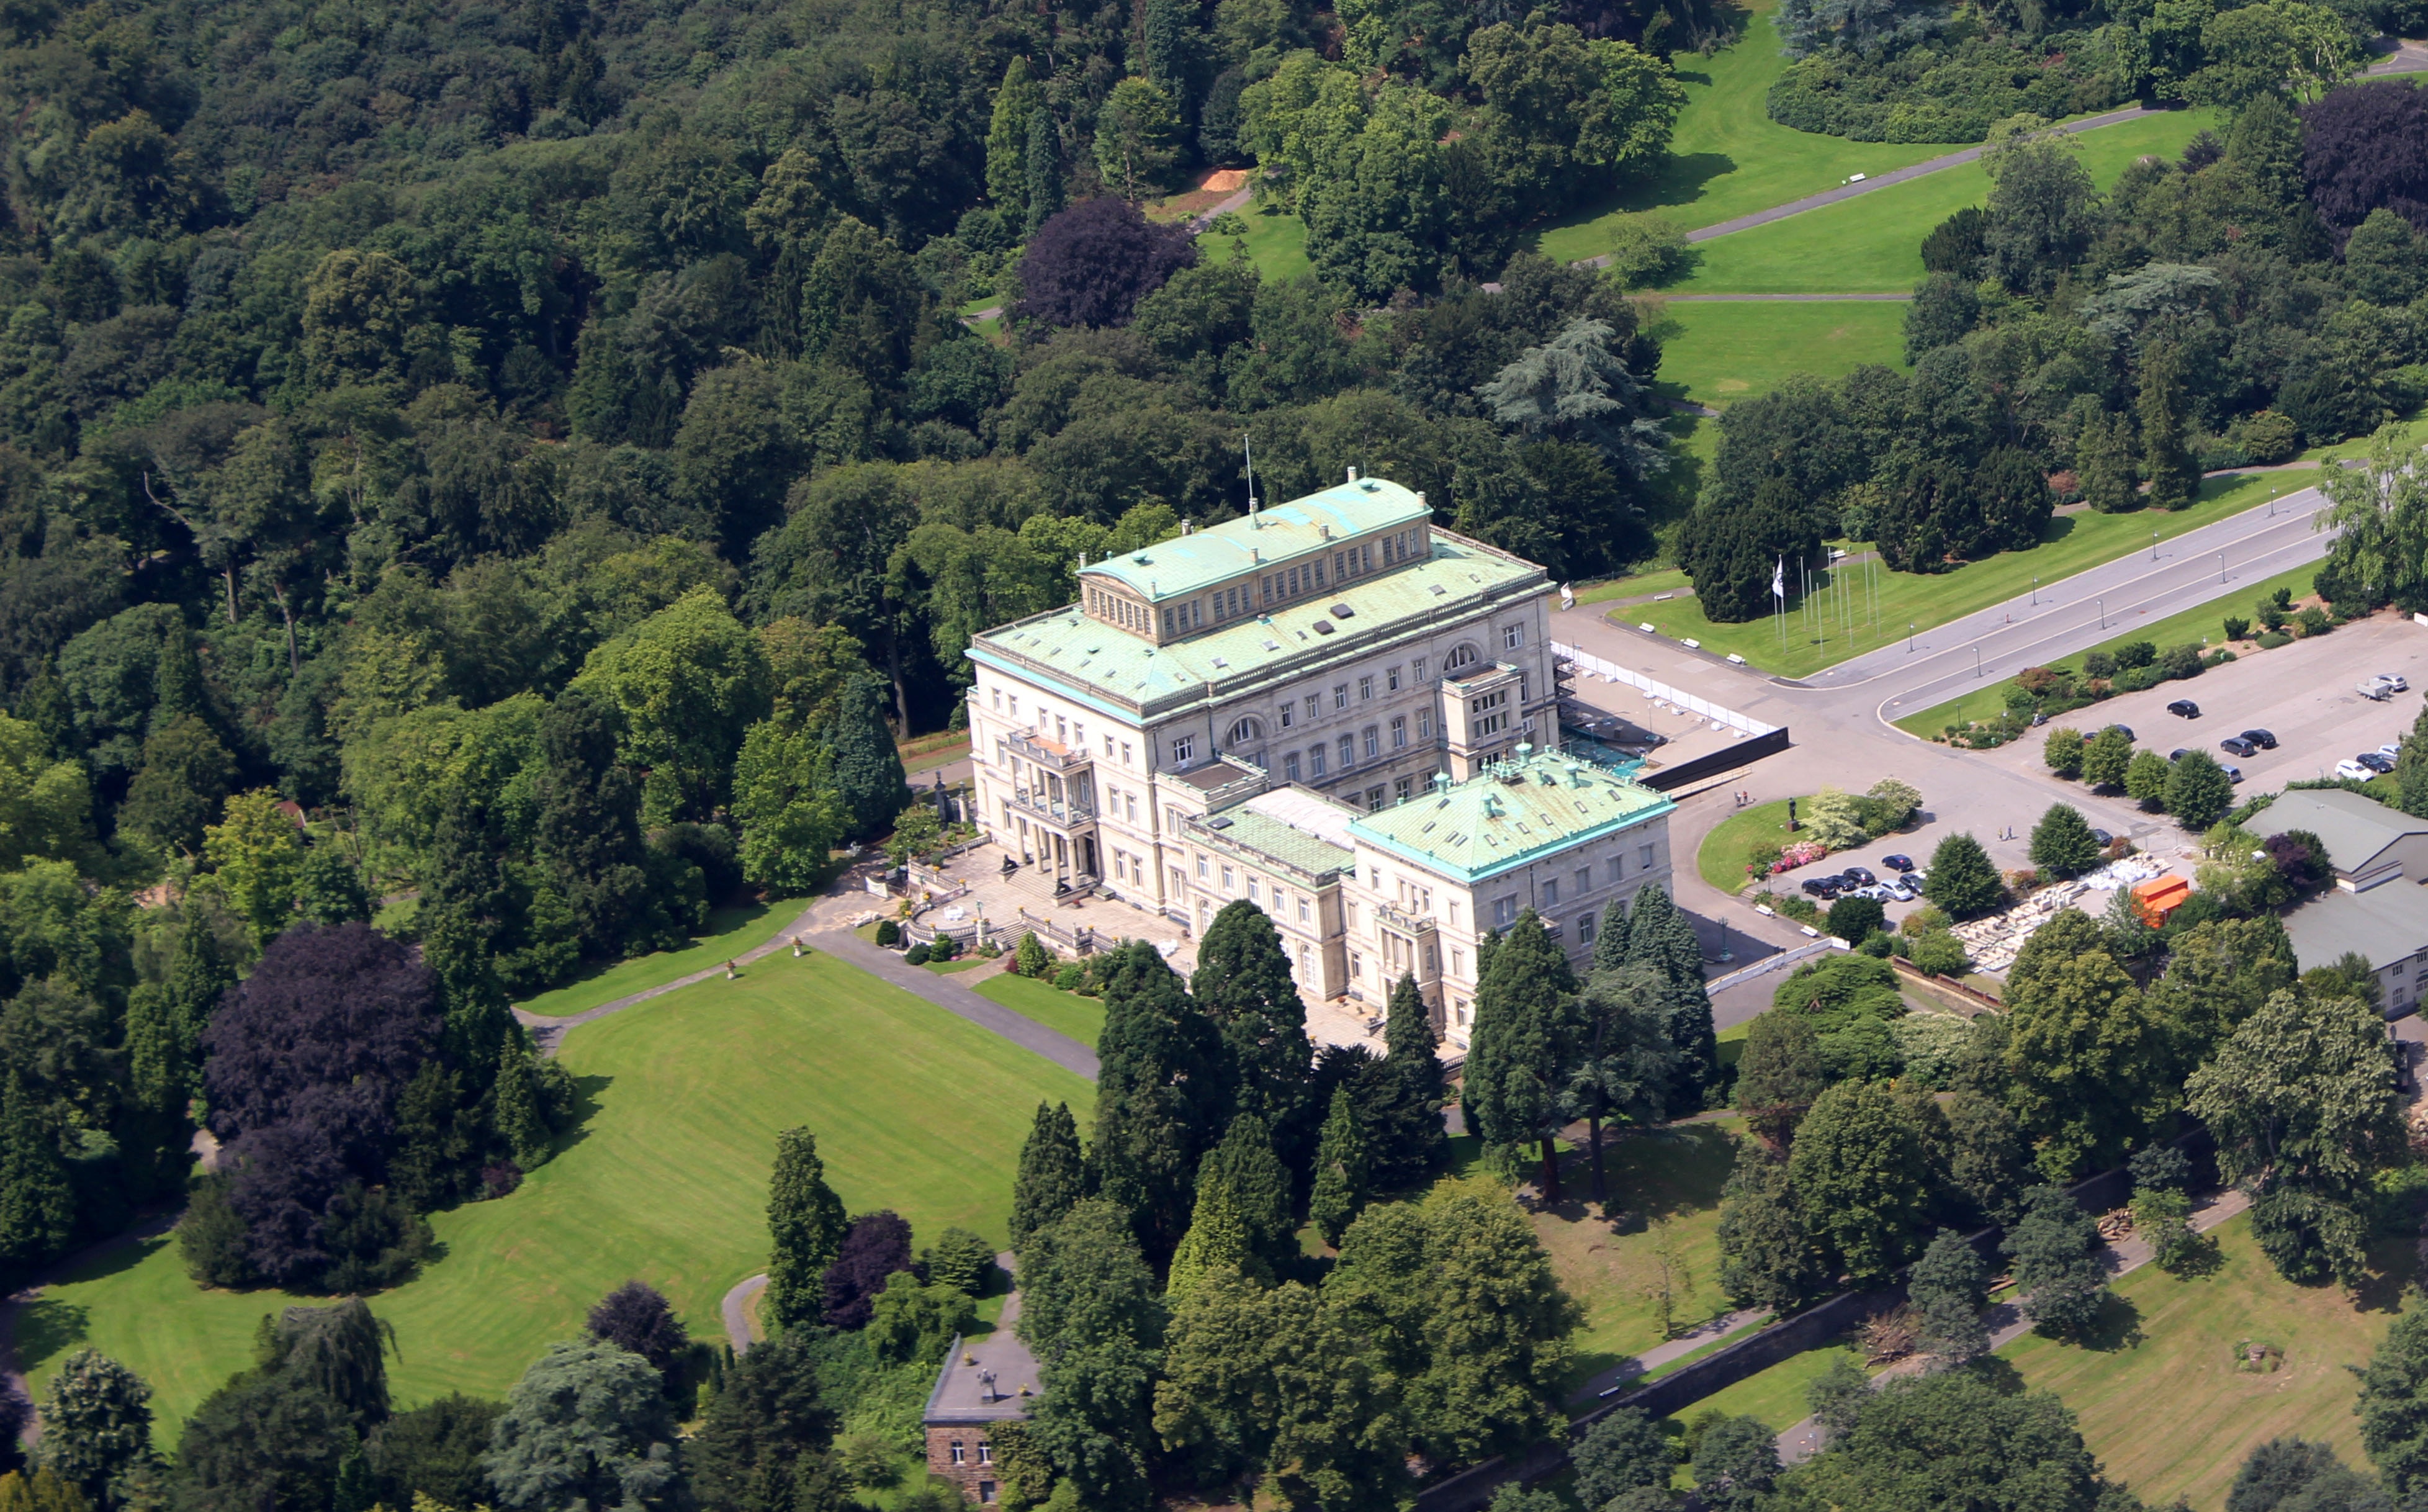
villa, mansion, building, chateau, home, mountain range, village, castle, landmark, eat, aerial view, monastery, estate, bird's eye view, aerial photography, residential area, villa hill, krupp